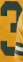
Number: 3